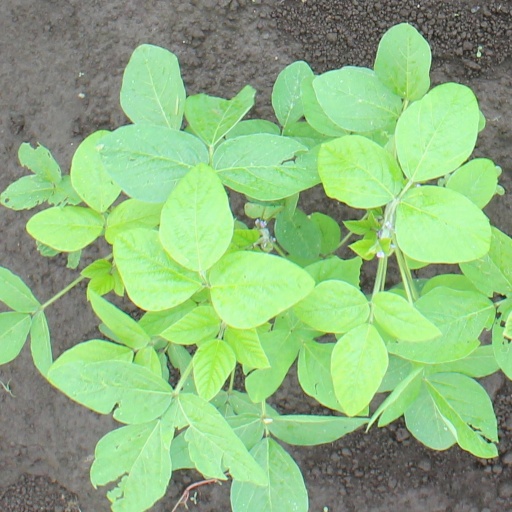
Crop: soybean